St Albans Market

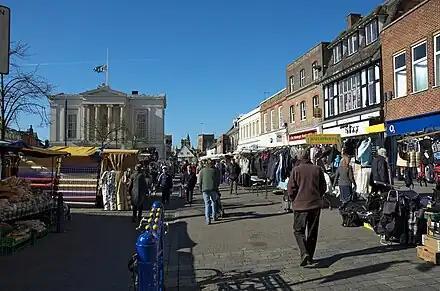
A view through the market, south west, towards Market Place with the Council supplied stalls

By the second decade of the twenty-first century, the increasing cost of putting up the stalls and the imposition of business rates on outdoor markets meant that St Albans Market was no longer generating revenue for the Council but now required a subsidy to continue.